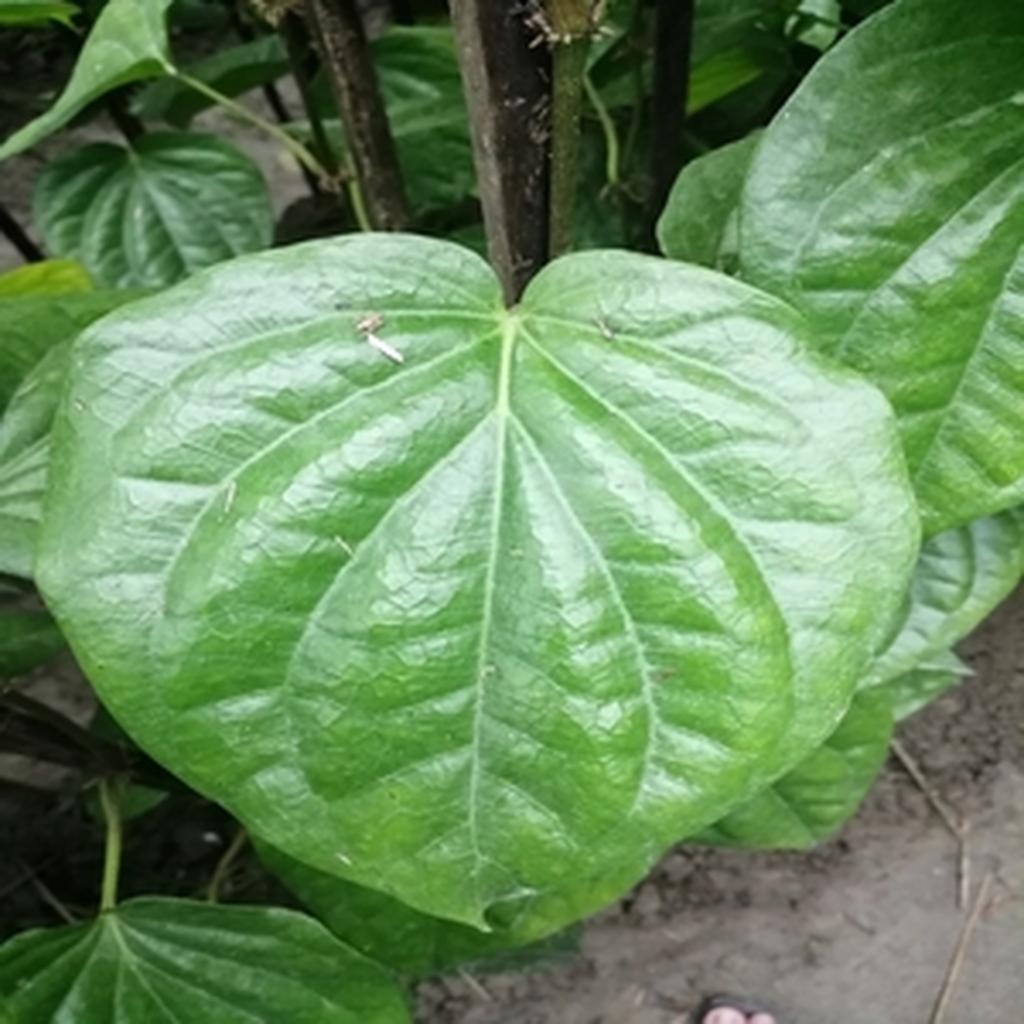
Label: Healthy_Leaf